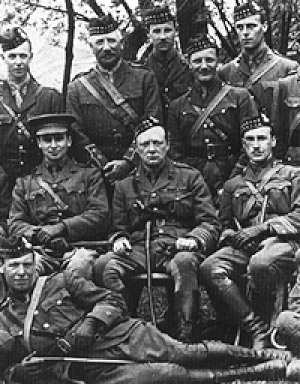
Winston Churchill / Politisk karriere indtil 2. verdenskrig / Første Verdenskrig og efterkrigskoalitionen
Churchill ved Royal Scots Fusiliers i 1916
Sir Winston Leonard Spencer-Churchill var en britisk politiker og statsmand, som er kendt for sit lederskab af Storbritannien under 2. verdenskrig. Han var premierminister i Storbritannien fra 1940 til 1945 og igen fra 1951 til 1955. Han betragtes i vide kredse som en af de største ledere i krigstid.